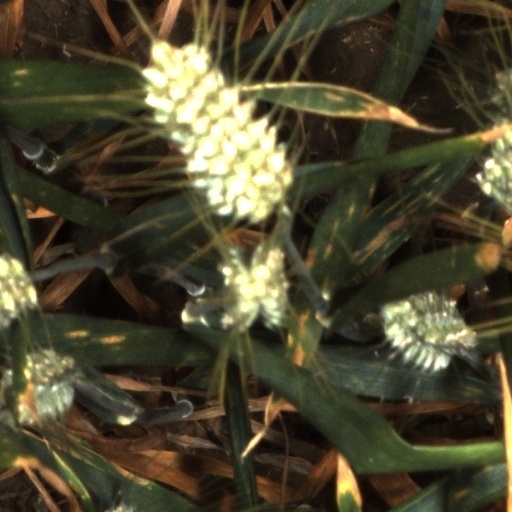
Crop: wheat